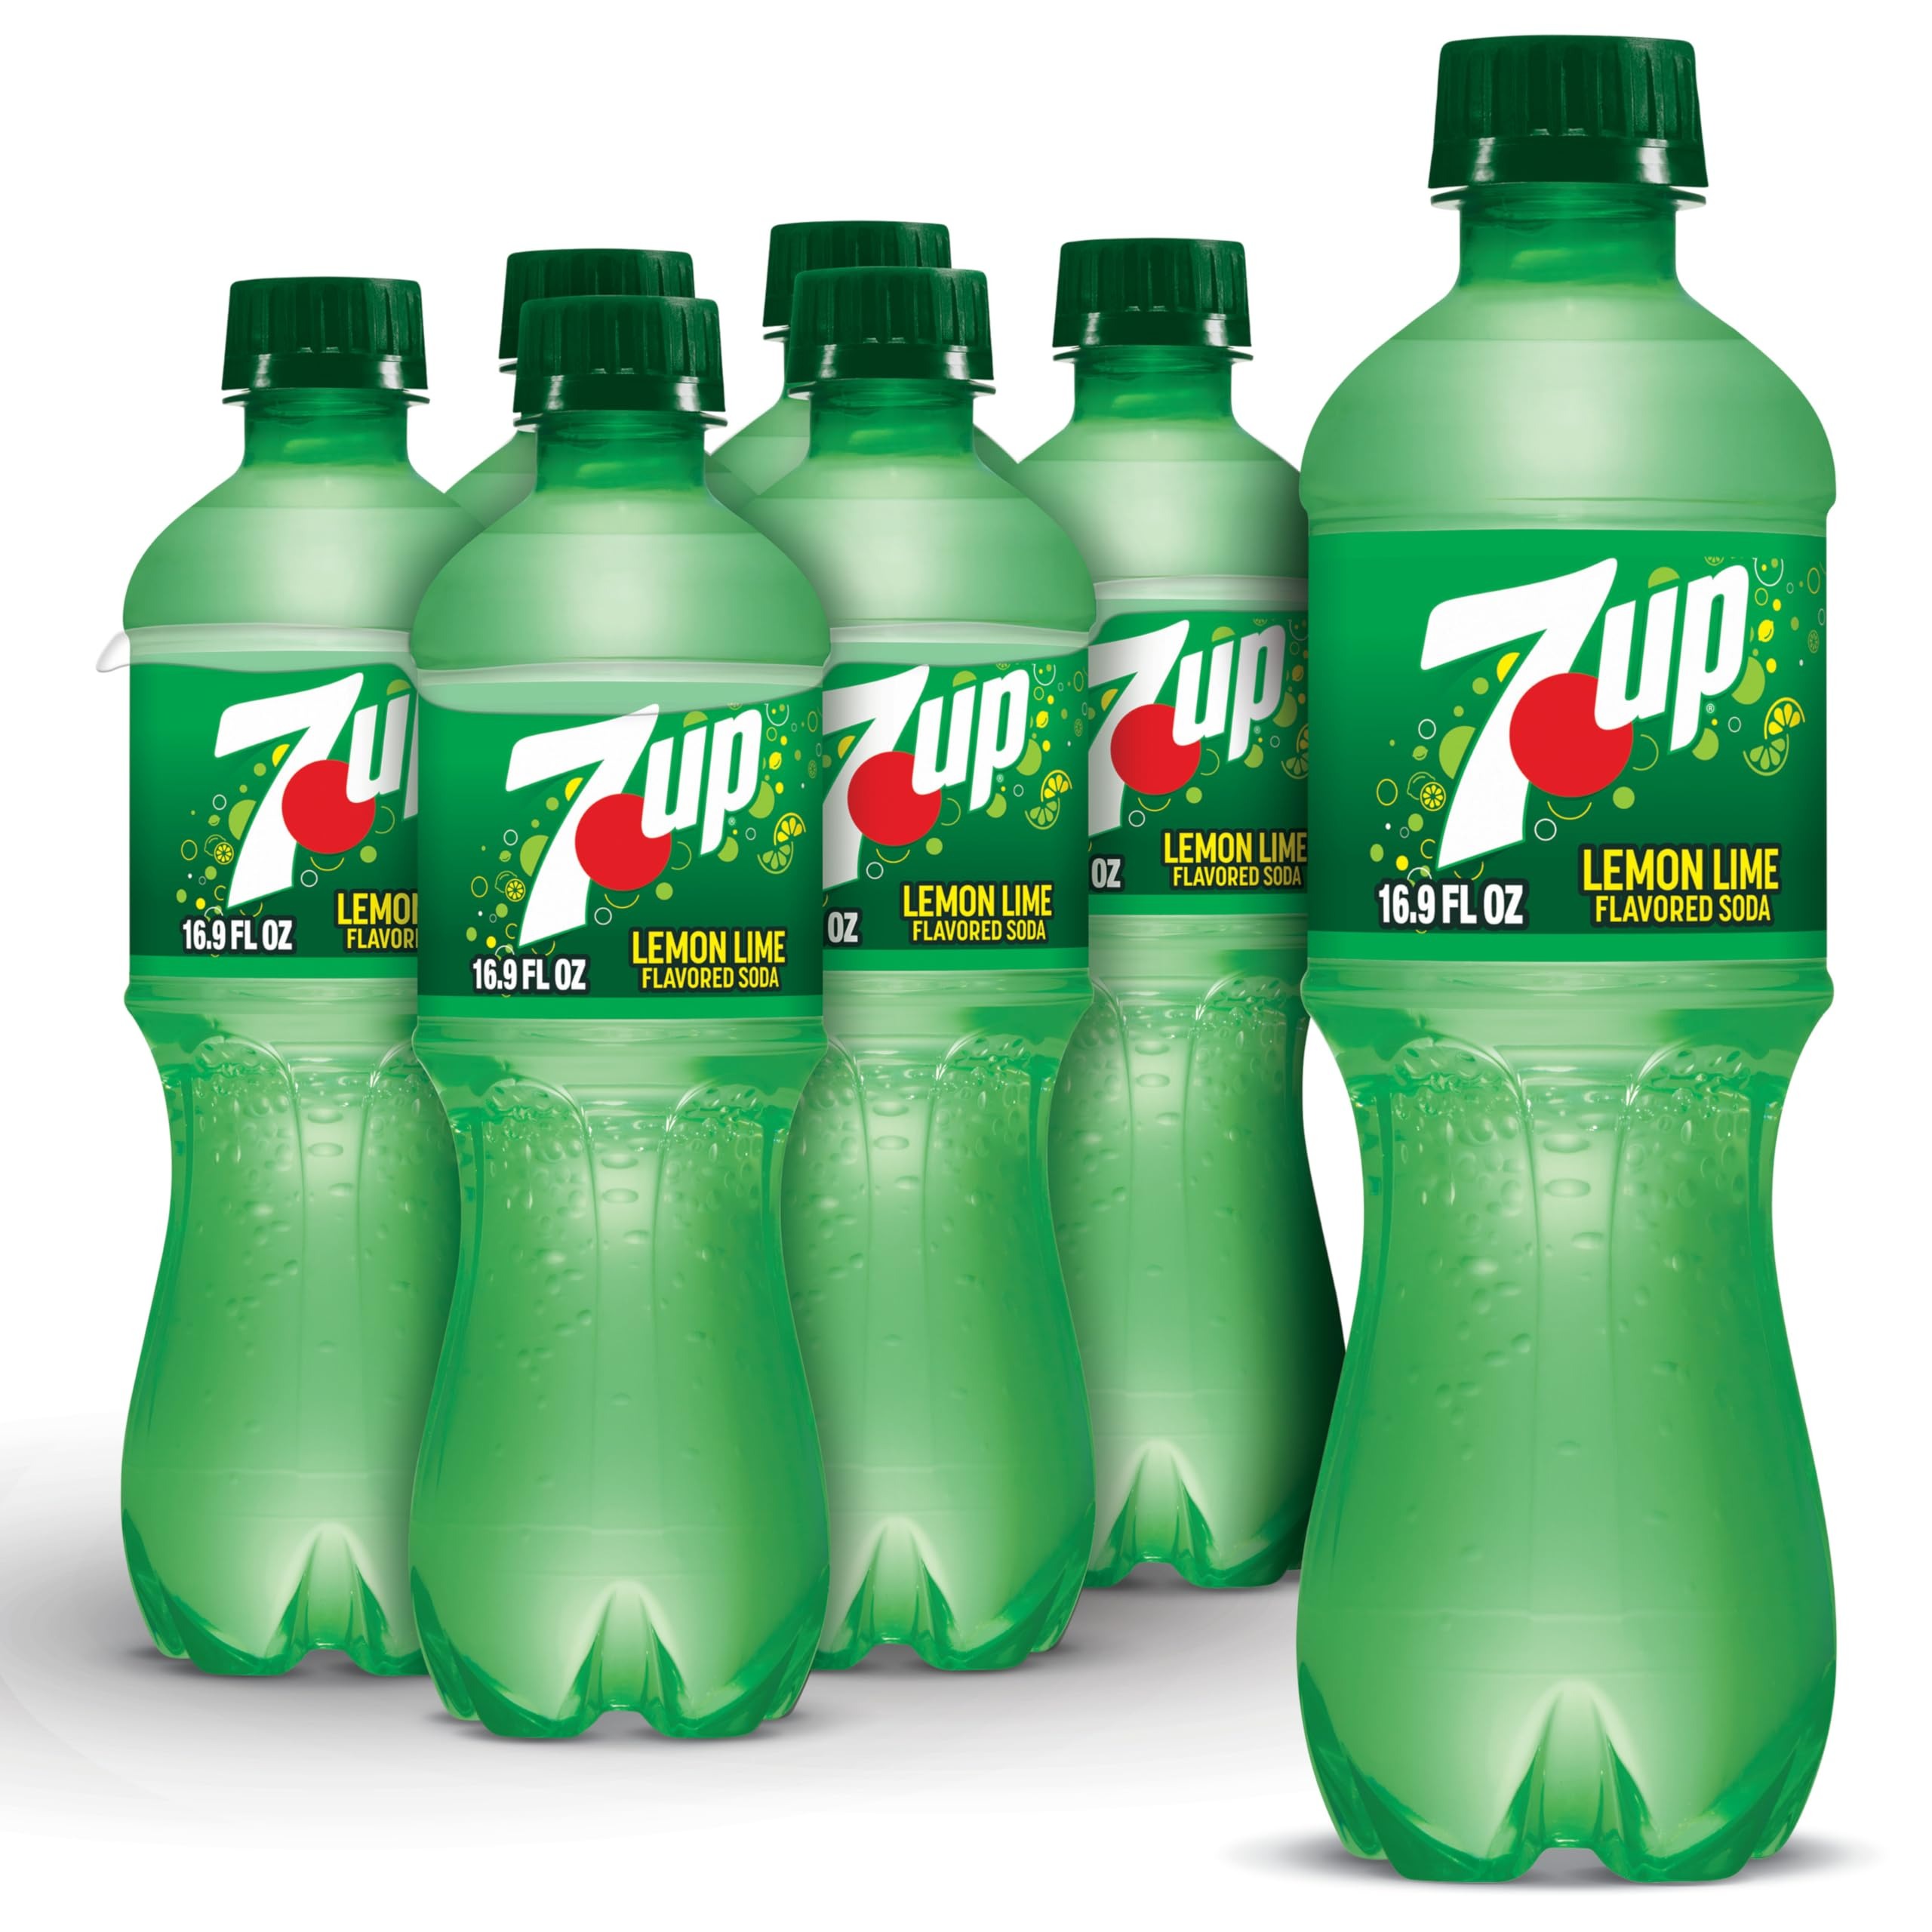
Item Name: 7UP Soda Soft Drink, 16.91 Fl Oz Bottles, 6 Pack
Bullet Point 1: 16.91 ounces, 24 pack
Bullet Point 2: Deliciously unique flavor
Bullet Point 3: Great refreshing taste
Bullet Point 4: 16.9-Ounce
Bullet Point 5: Made in USA
Value: 101.46
Unit: Fl Oz

Price: 6.69